Talyllyn Railway

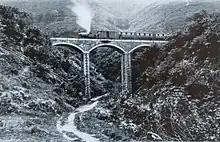
A stone viaduct with three arches spans a steep sided ravine. A steam train stands on the viaduct, with an engine, a van and three coaches.

The railway opened with two locomotives, one carriage and several goods vehicles in use and was operated under a "one engine in steam" policy to ensure that two trains could not collide. Initially the working locomotive was housed in a wooden shed at Ty Dwr on the mineral line above Abergynolwyn station, while the main engineering works at were constructed. The Pendre works opened on 17 February 1867 and from then on trains began working from Pendre instead of Abergynolwyn.